Ian Smith

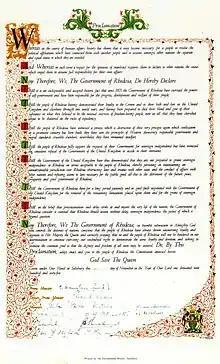
Document of Rhodesia's Unilateral Declaration of Independence signed by Ian Smith and members of his Cabinet

Because of Southern Rhodesia's small size and lack of major controversies, its unicameral parliament then sat only twice a year, for about three months in total, holding discussions in the afternoons either side of a half-hour break for tea on the lawn. Smith's early parliamentary commitments in Salisbury therefore did not detract greatly from his ranching. His maiden speech to the Legislative Assembly, in November 1948, concerned the Union of South Africa Trade Agreement Bill, then at its second reading. He was slow to make an impact in parliament—most of his early contributions related to farming and mining—but his exertions within the party won him Stockil's respect and confidence. Janet ran Gwenoro during Smith's absences, and gave birth to his only biological child, Alec, in Gwelo on 20 May 1949. Smith also served as a Presbyterian elder.